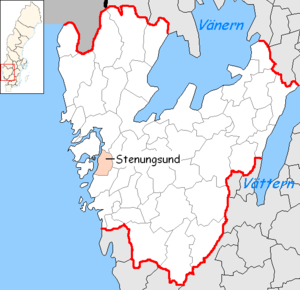
Stenungsunds kommun
Stenungsunds kommun ligger i det svenske län Västra Götaland, i landskapet Bohuslän. Kommunen er en del af storbyregionen Storgöteborg, og administrationscenteret ligger i byen Stenungsund.